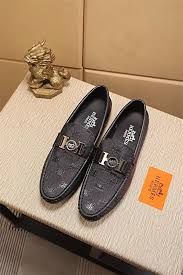
Label: Boat